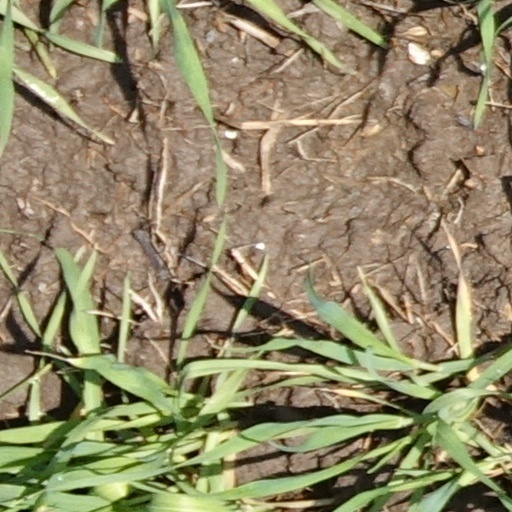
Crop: wheat